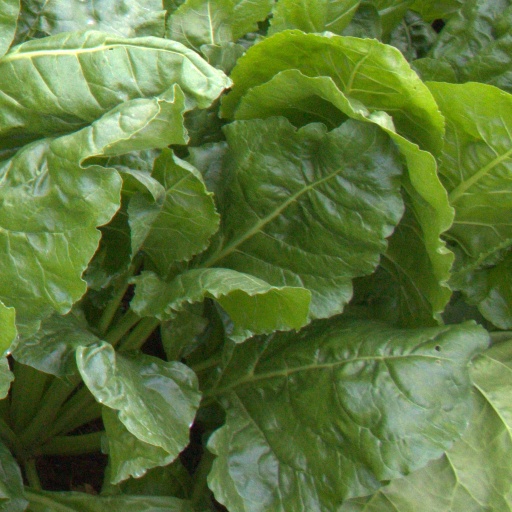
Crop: sugar beet